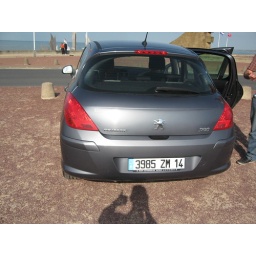
The car we rented to get from the near the train station to the beach